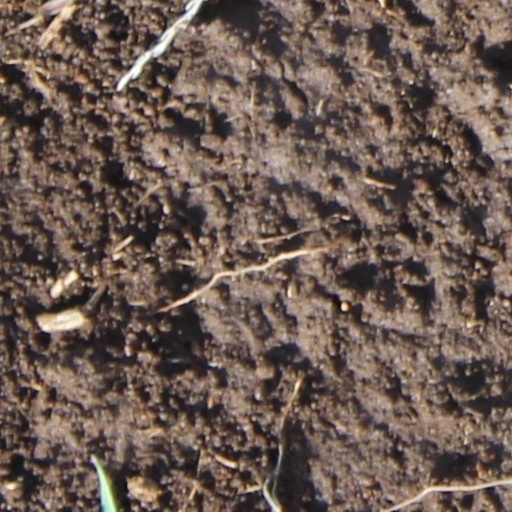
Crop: wheat